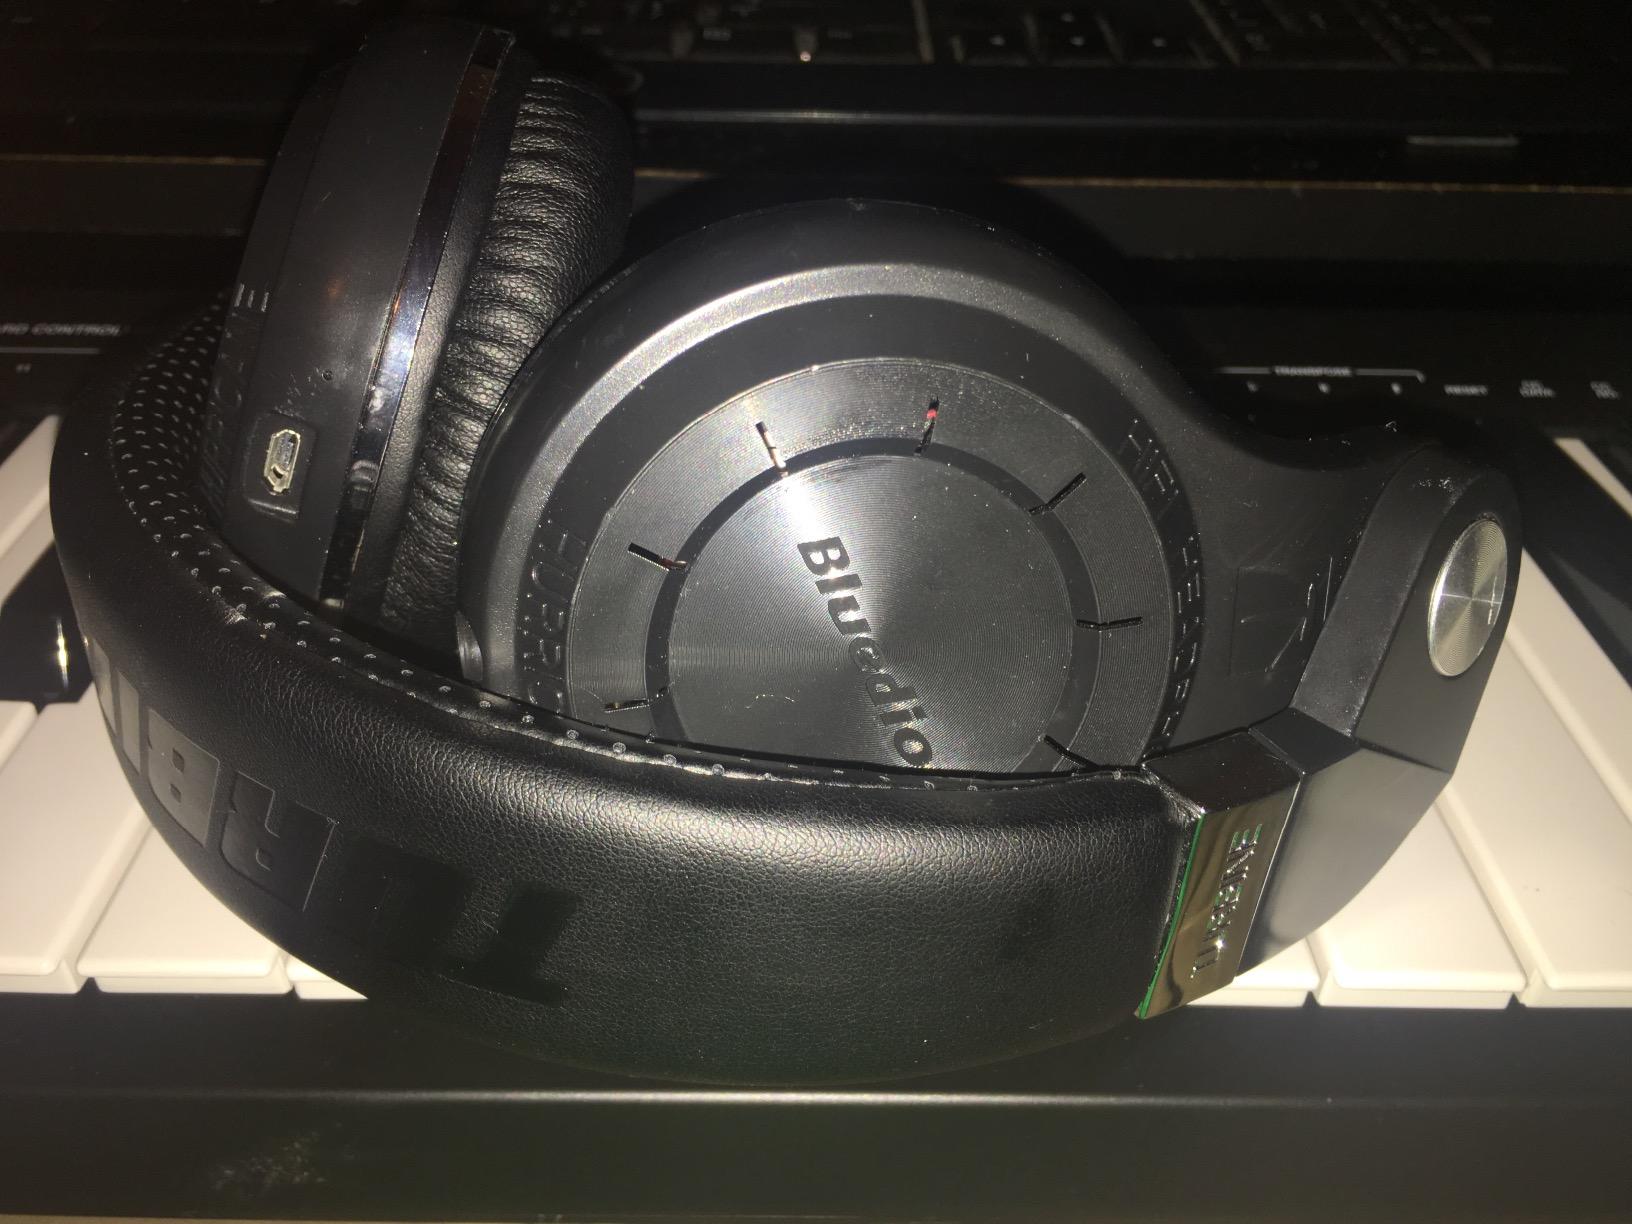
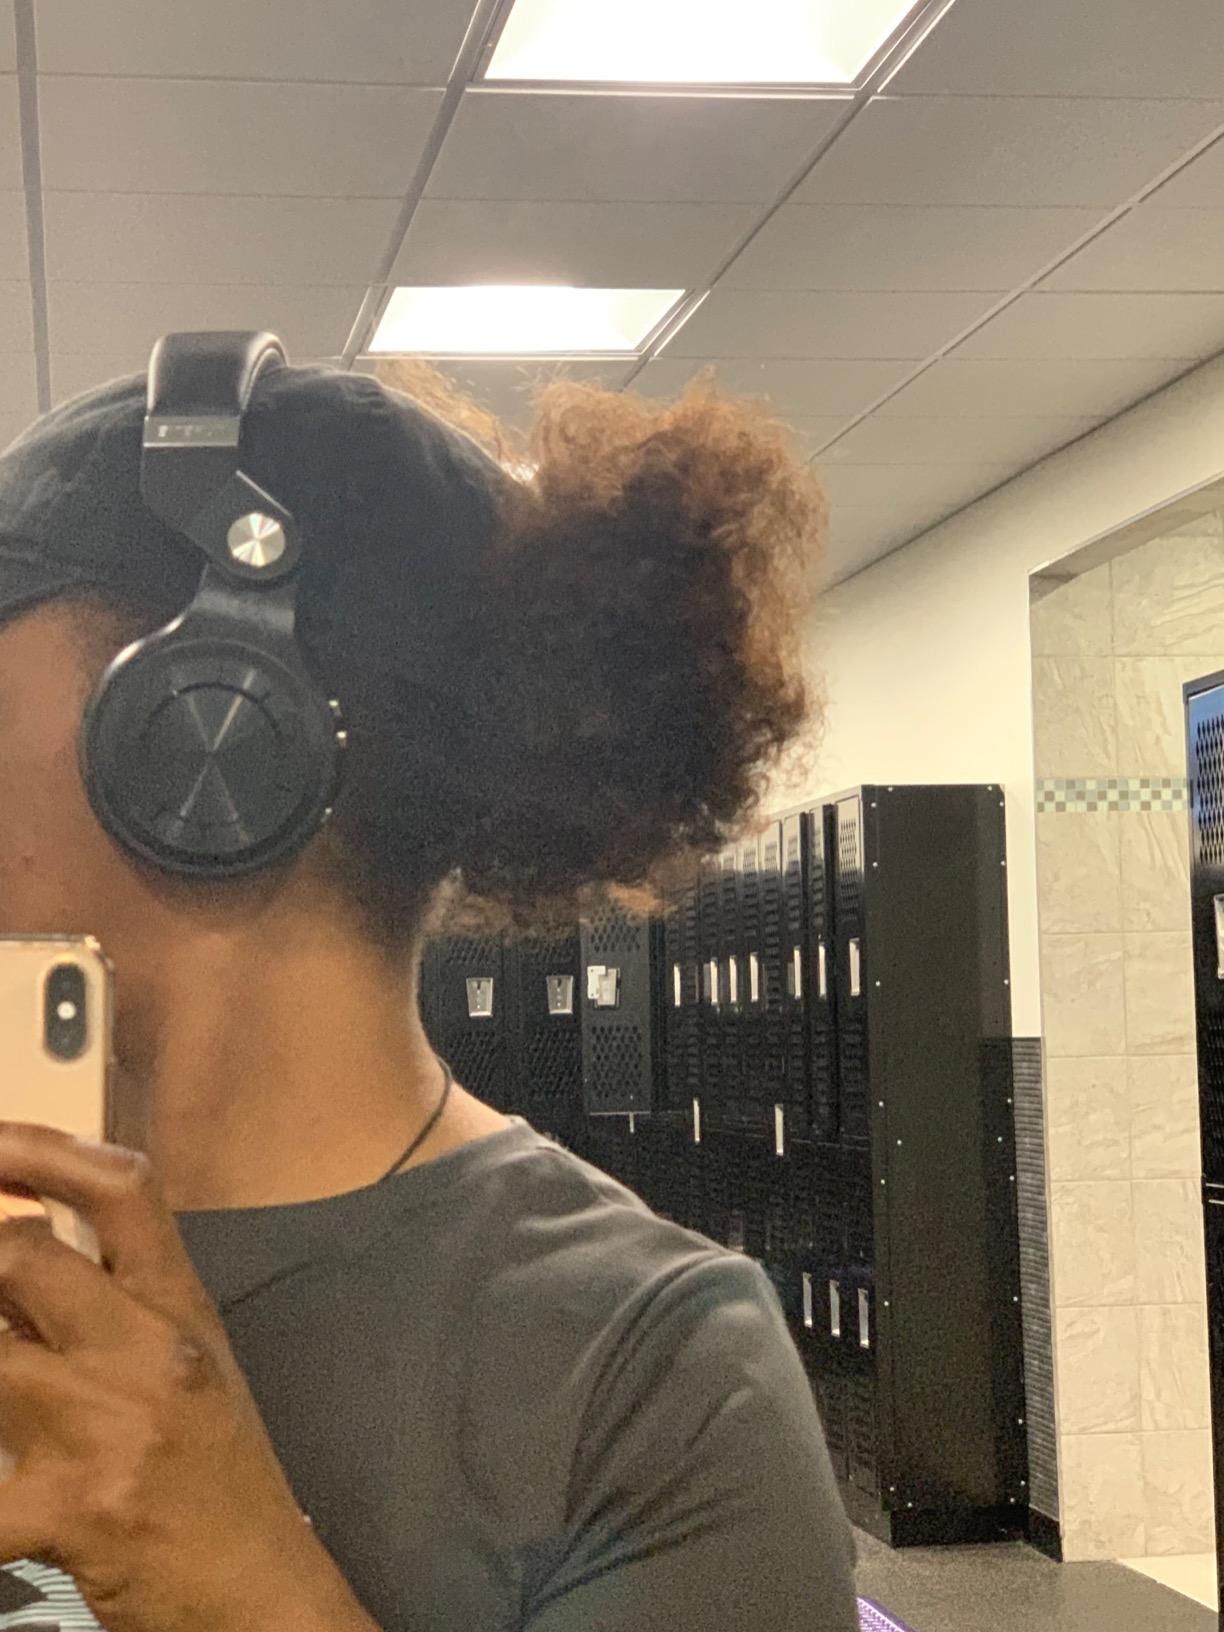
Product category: headphones
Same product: yes